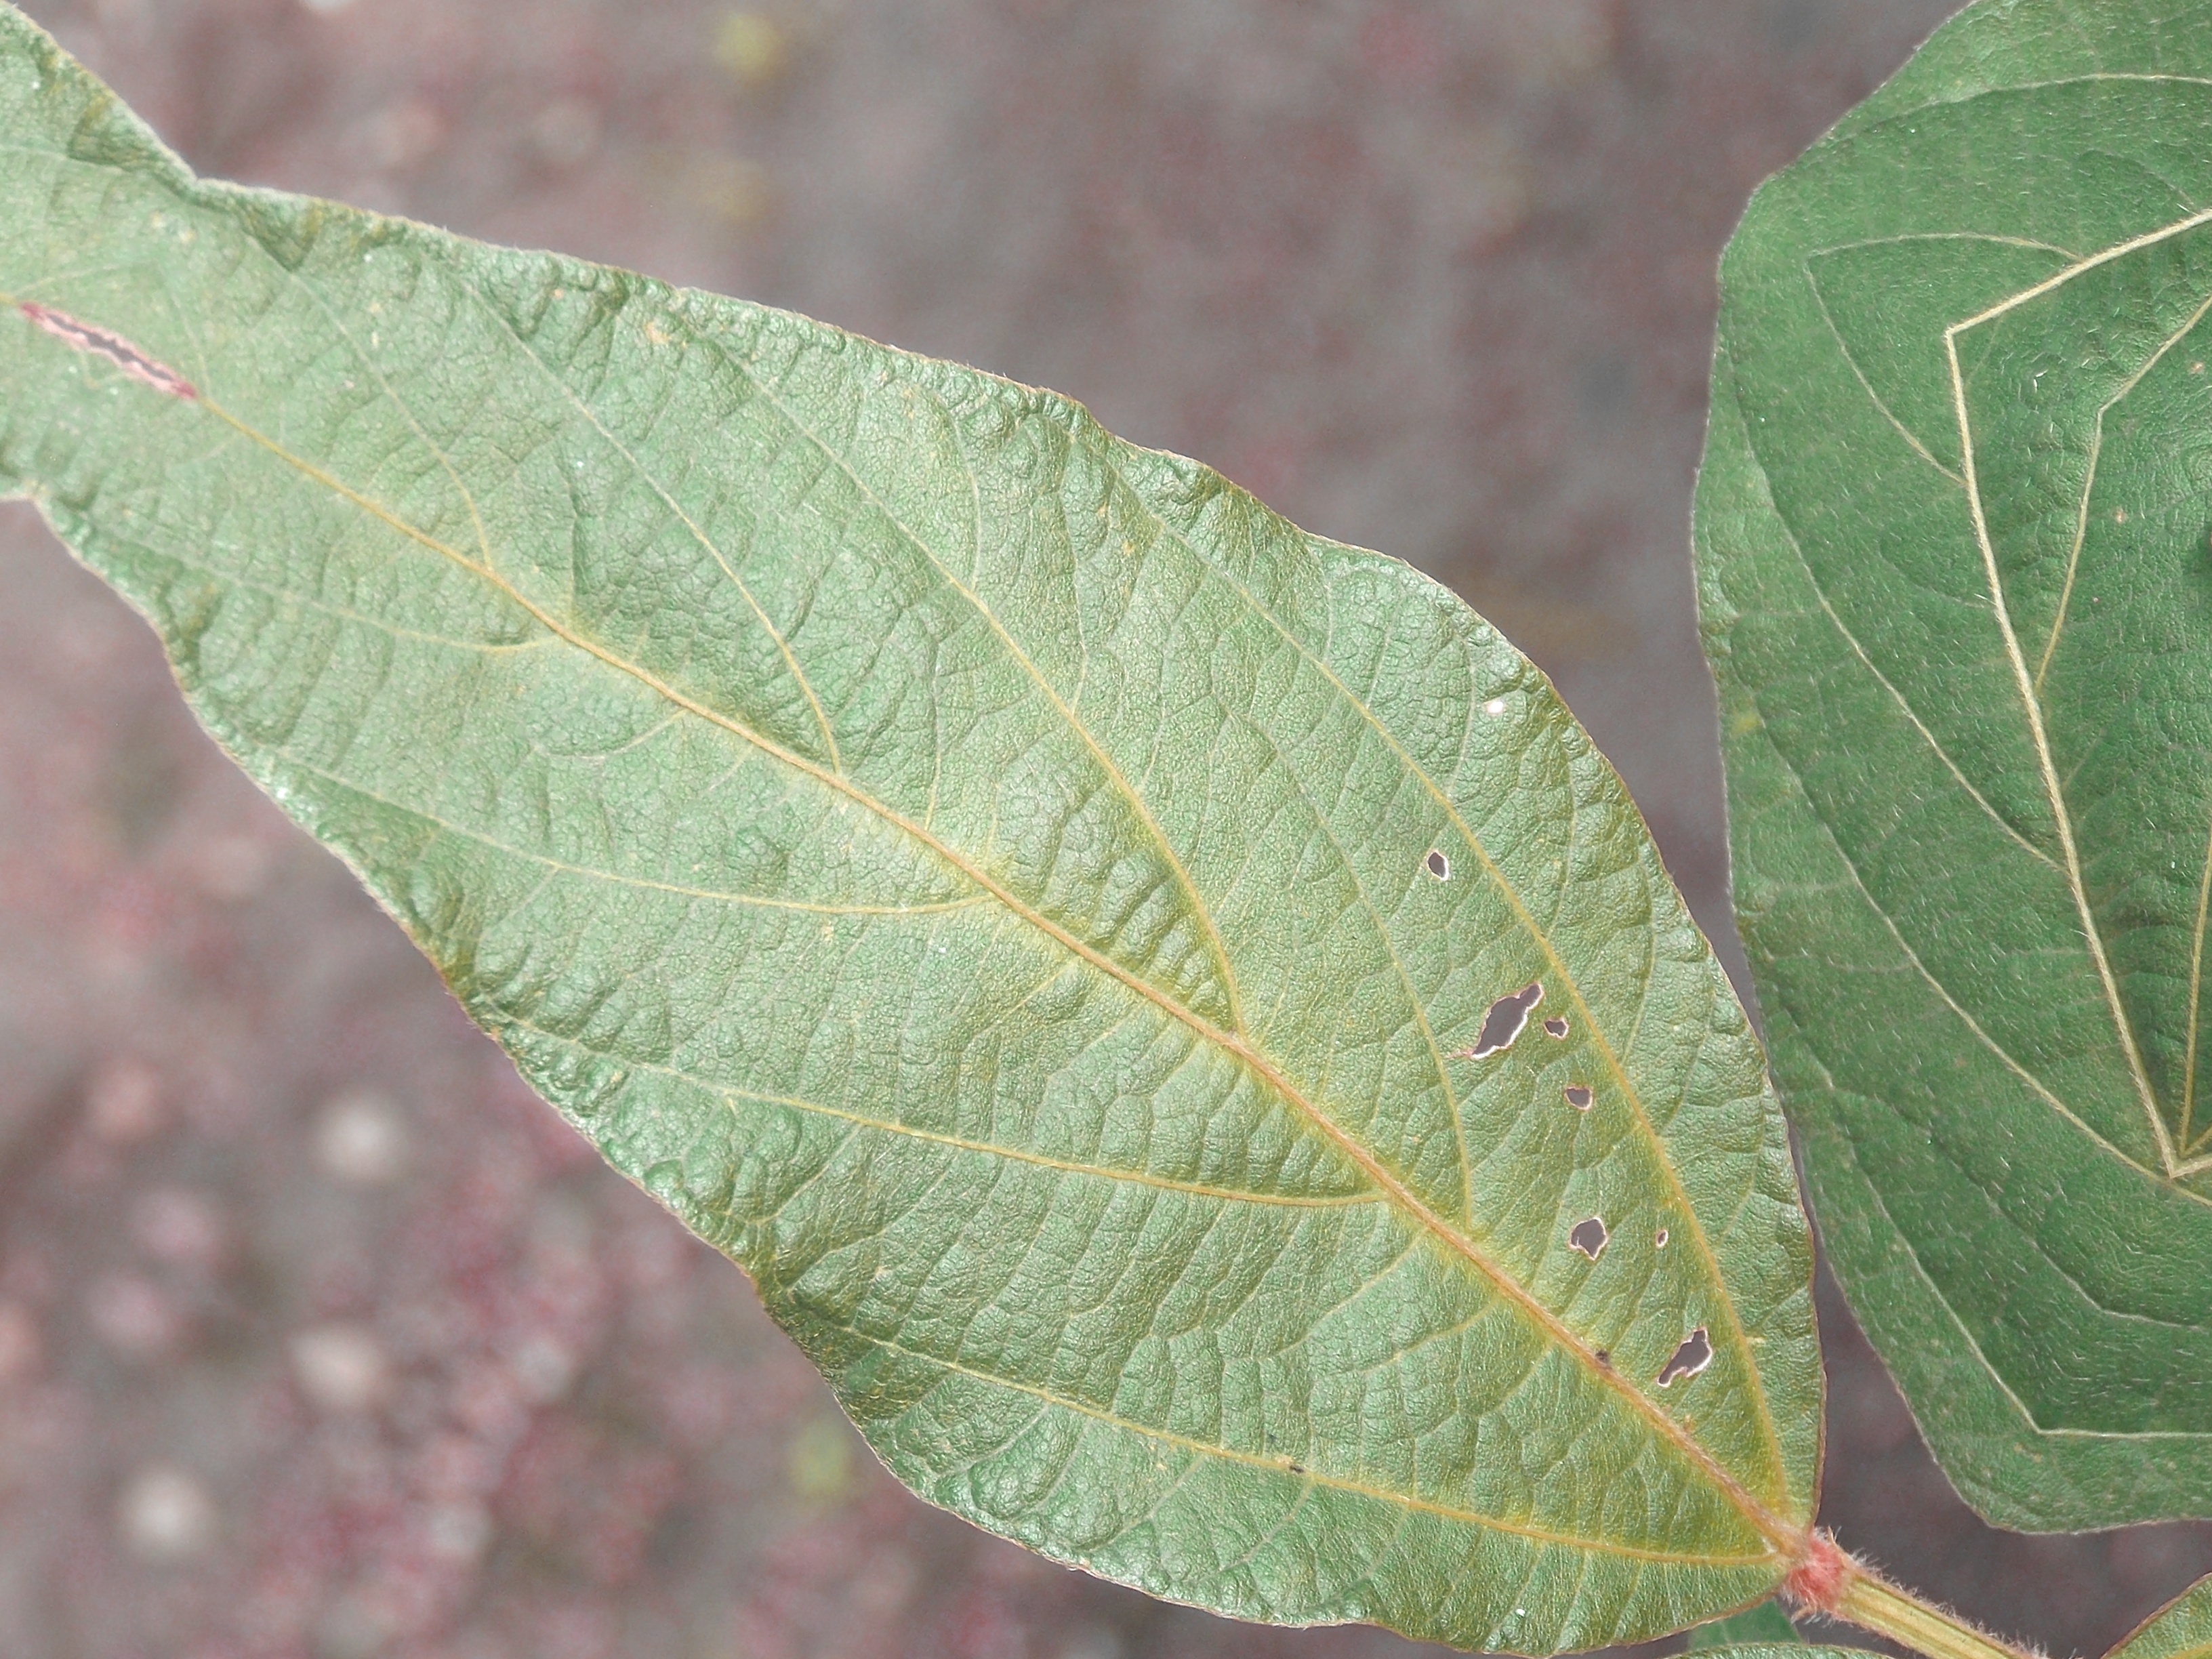
Label: Disease